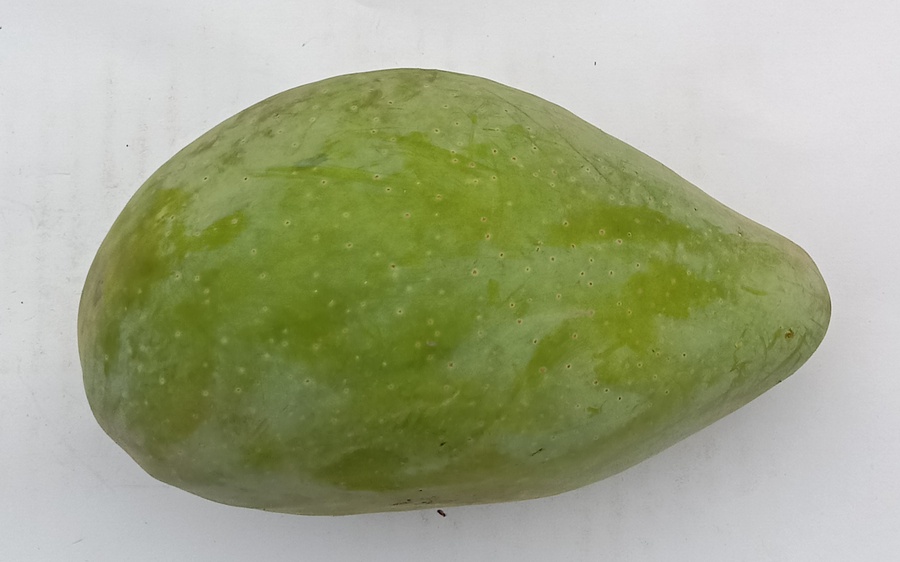
Mango variety: Sindhri